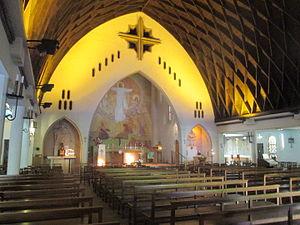
Intérieur de l'église Saint-Jacques de Neuilly-sur-Seine.
L'église Saint-Jacques est une église catholique de Neuilly-sur-Seine située boulevard Bineau. Construite en briques, elle est bâtie en 1936-1937 grâce à des appels de fonds lancés par le cardinal Verdier. Son clocher-porche est décoré du trigramme IHS en blanc signifiant Iesus Hominum Salvator. Depuis 1967, elle dépend du même curé que l'église Saint-Pierre de Neuilly-sur-Seine et fait partie du doyenné des Deux-Rives du diocèse de Nanterre. Elle est consacrée à saint Jacques.